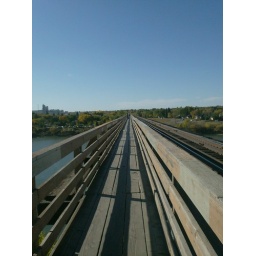
Saskatoon, SK train bridge by the wier...taken with a 3 MP Kodak Easyshare no editing done